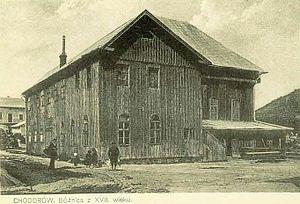
Eliezer Sussmann, dit Eliezer Sussmann ben Shlomo, était le fils du hazzan Shlomo Katz originaire de Brody en Galicie orientale près de Lviv. Il fut un important peintre et décorateur de synagogue au XVIIIᵉ siècle. Entre 1730 et 1740, il peignit et décora sept synagogues en Souabe septentrionale et en Franconie dans le style des synagogues baroques en bois telles qu’on les trouvait en Pologne, en Lituanie, en Ukraine et en Biélorussie dans les campagnes des XVIIᵉ et XVIIIᵉ siècles. Aucune source ne permet pour l’instant de connaître ses dates de naissance et de décès. La salle de prière de Schwäbisch Hall-Unterlimpurg déplacée au musée historique de la ville est le dernier vestige de son travail en Allemagne et en Europe puisque les autres synagogues d'Europe de l'Est ont été détruites et saccagées pendant l'occupation nazie. Une autre œuvre quasi relictuelle de Sussmann en Franconie est exposée au Musée d'Israël à Jérusalem.